Sammy Woods

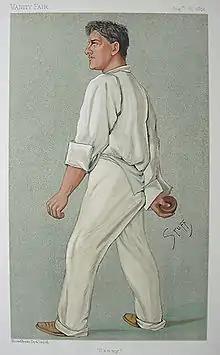
Woods caricature by "Stuff" in Vanity Fair, 1892

After Somerset's achievements in the previous season, they were granted first-class status and admission to the County Championship in 1891. This resulted in Woods playing more first-class cricket than in any previous season. He continued to bowl well throughout the season, and finished as Somerset's leading wicket taker in the Championship in 1891, claiming 72 of his 134 wickets for the county. He took ten wickets, and scored a half-century in the match against Yorkshire at Park Avenue, Bradford, and in so doing reached 100 first-class wickets in a season for the first time. Later in the same month, Woods opened the Somerset bowling alongside Ted Tyler against Gloucestershire. The pair claimed five wickets each, bowling Somerset's local rivals out for 25 runs from just 14.2 overs. The total was the lowest score Gloucestershire had made in an innings to that point, and remains their third lowest total. Woods claimed a further three wickets in Gloucestershire's second innings, and Somerset completed an innings victory on day two of the match.